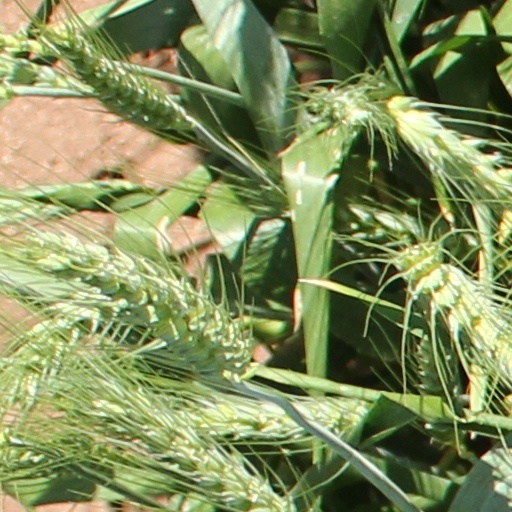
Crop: wheat